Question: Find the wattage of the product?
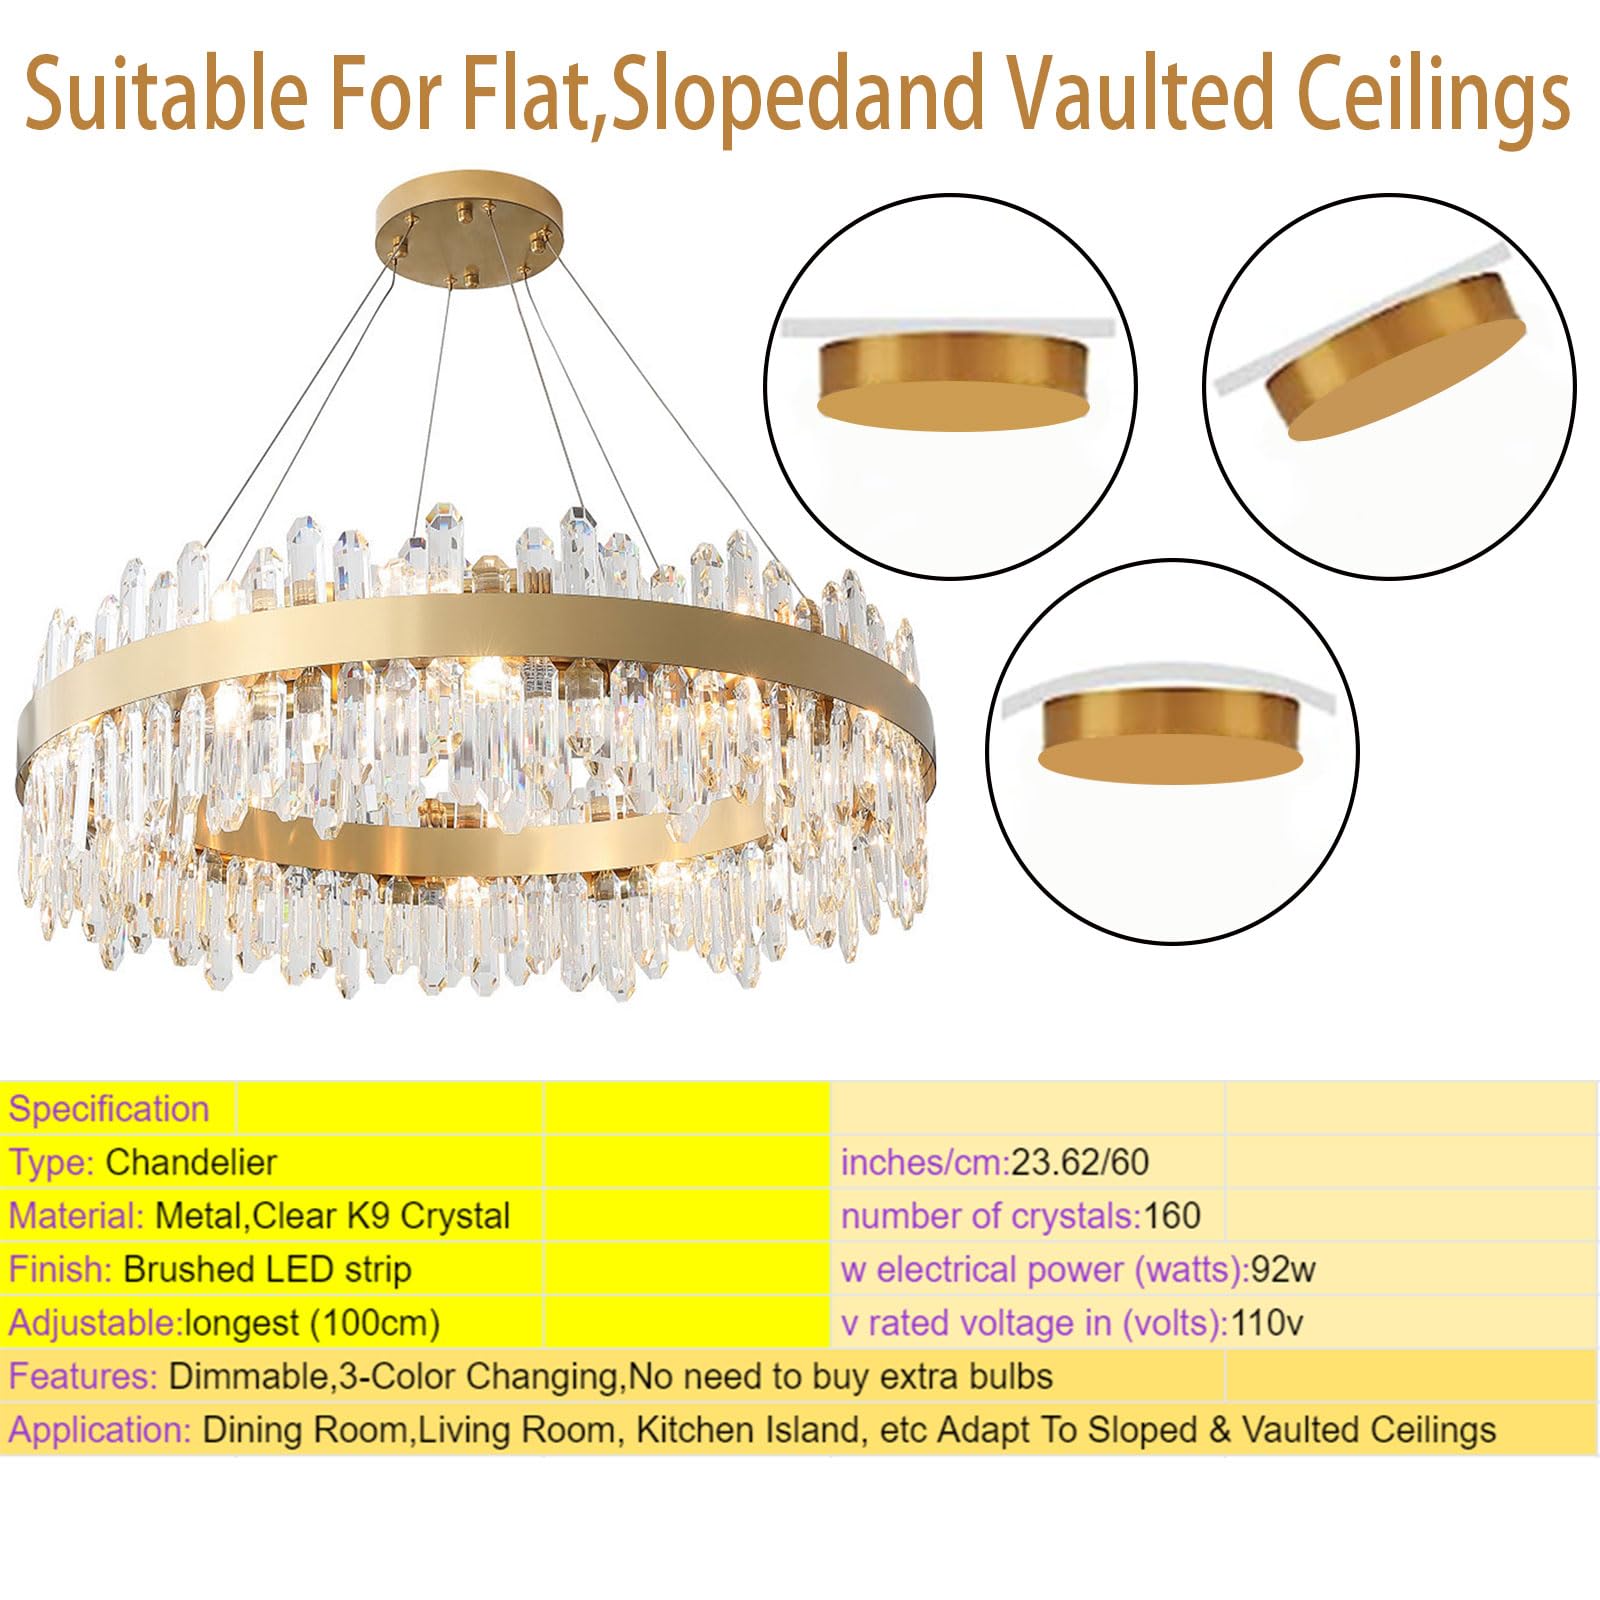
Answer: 92.0 watt